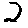
Label: 2